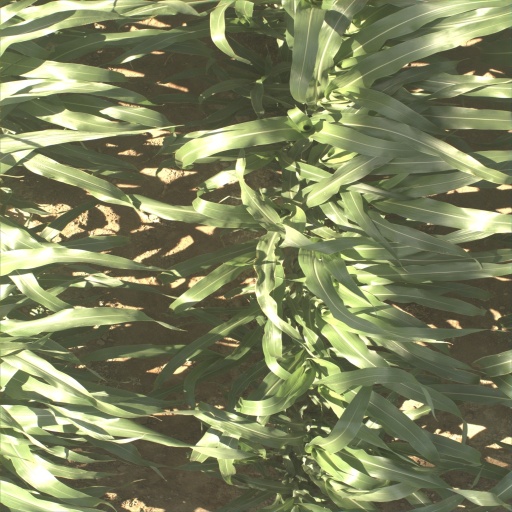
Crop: sorghum